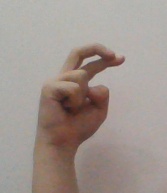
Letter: zay